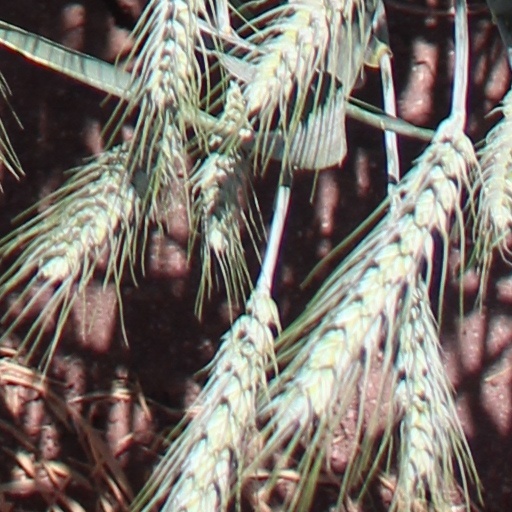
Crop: wheat